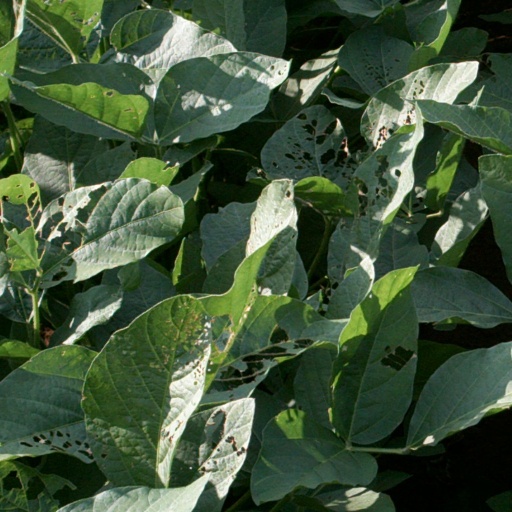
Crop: soybean